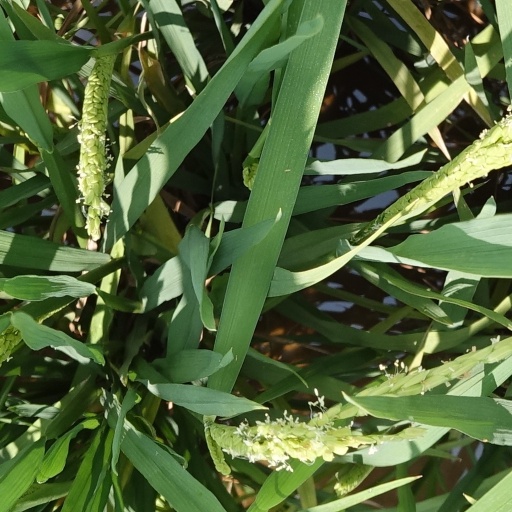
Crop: rice